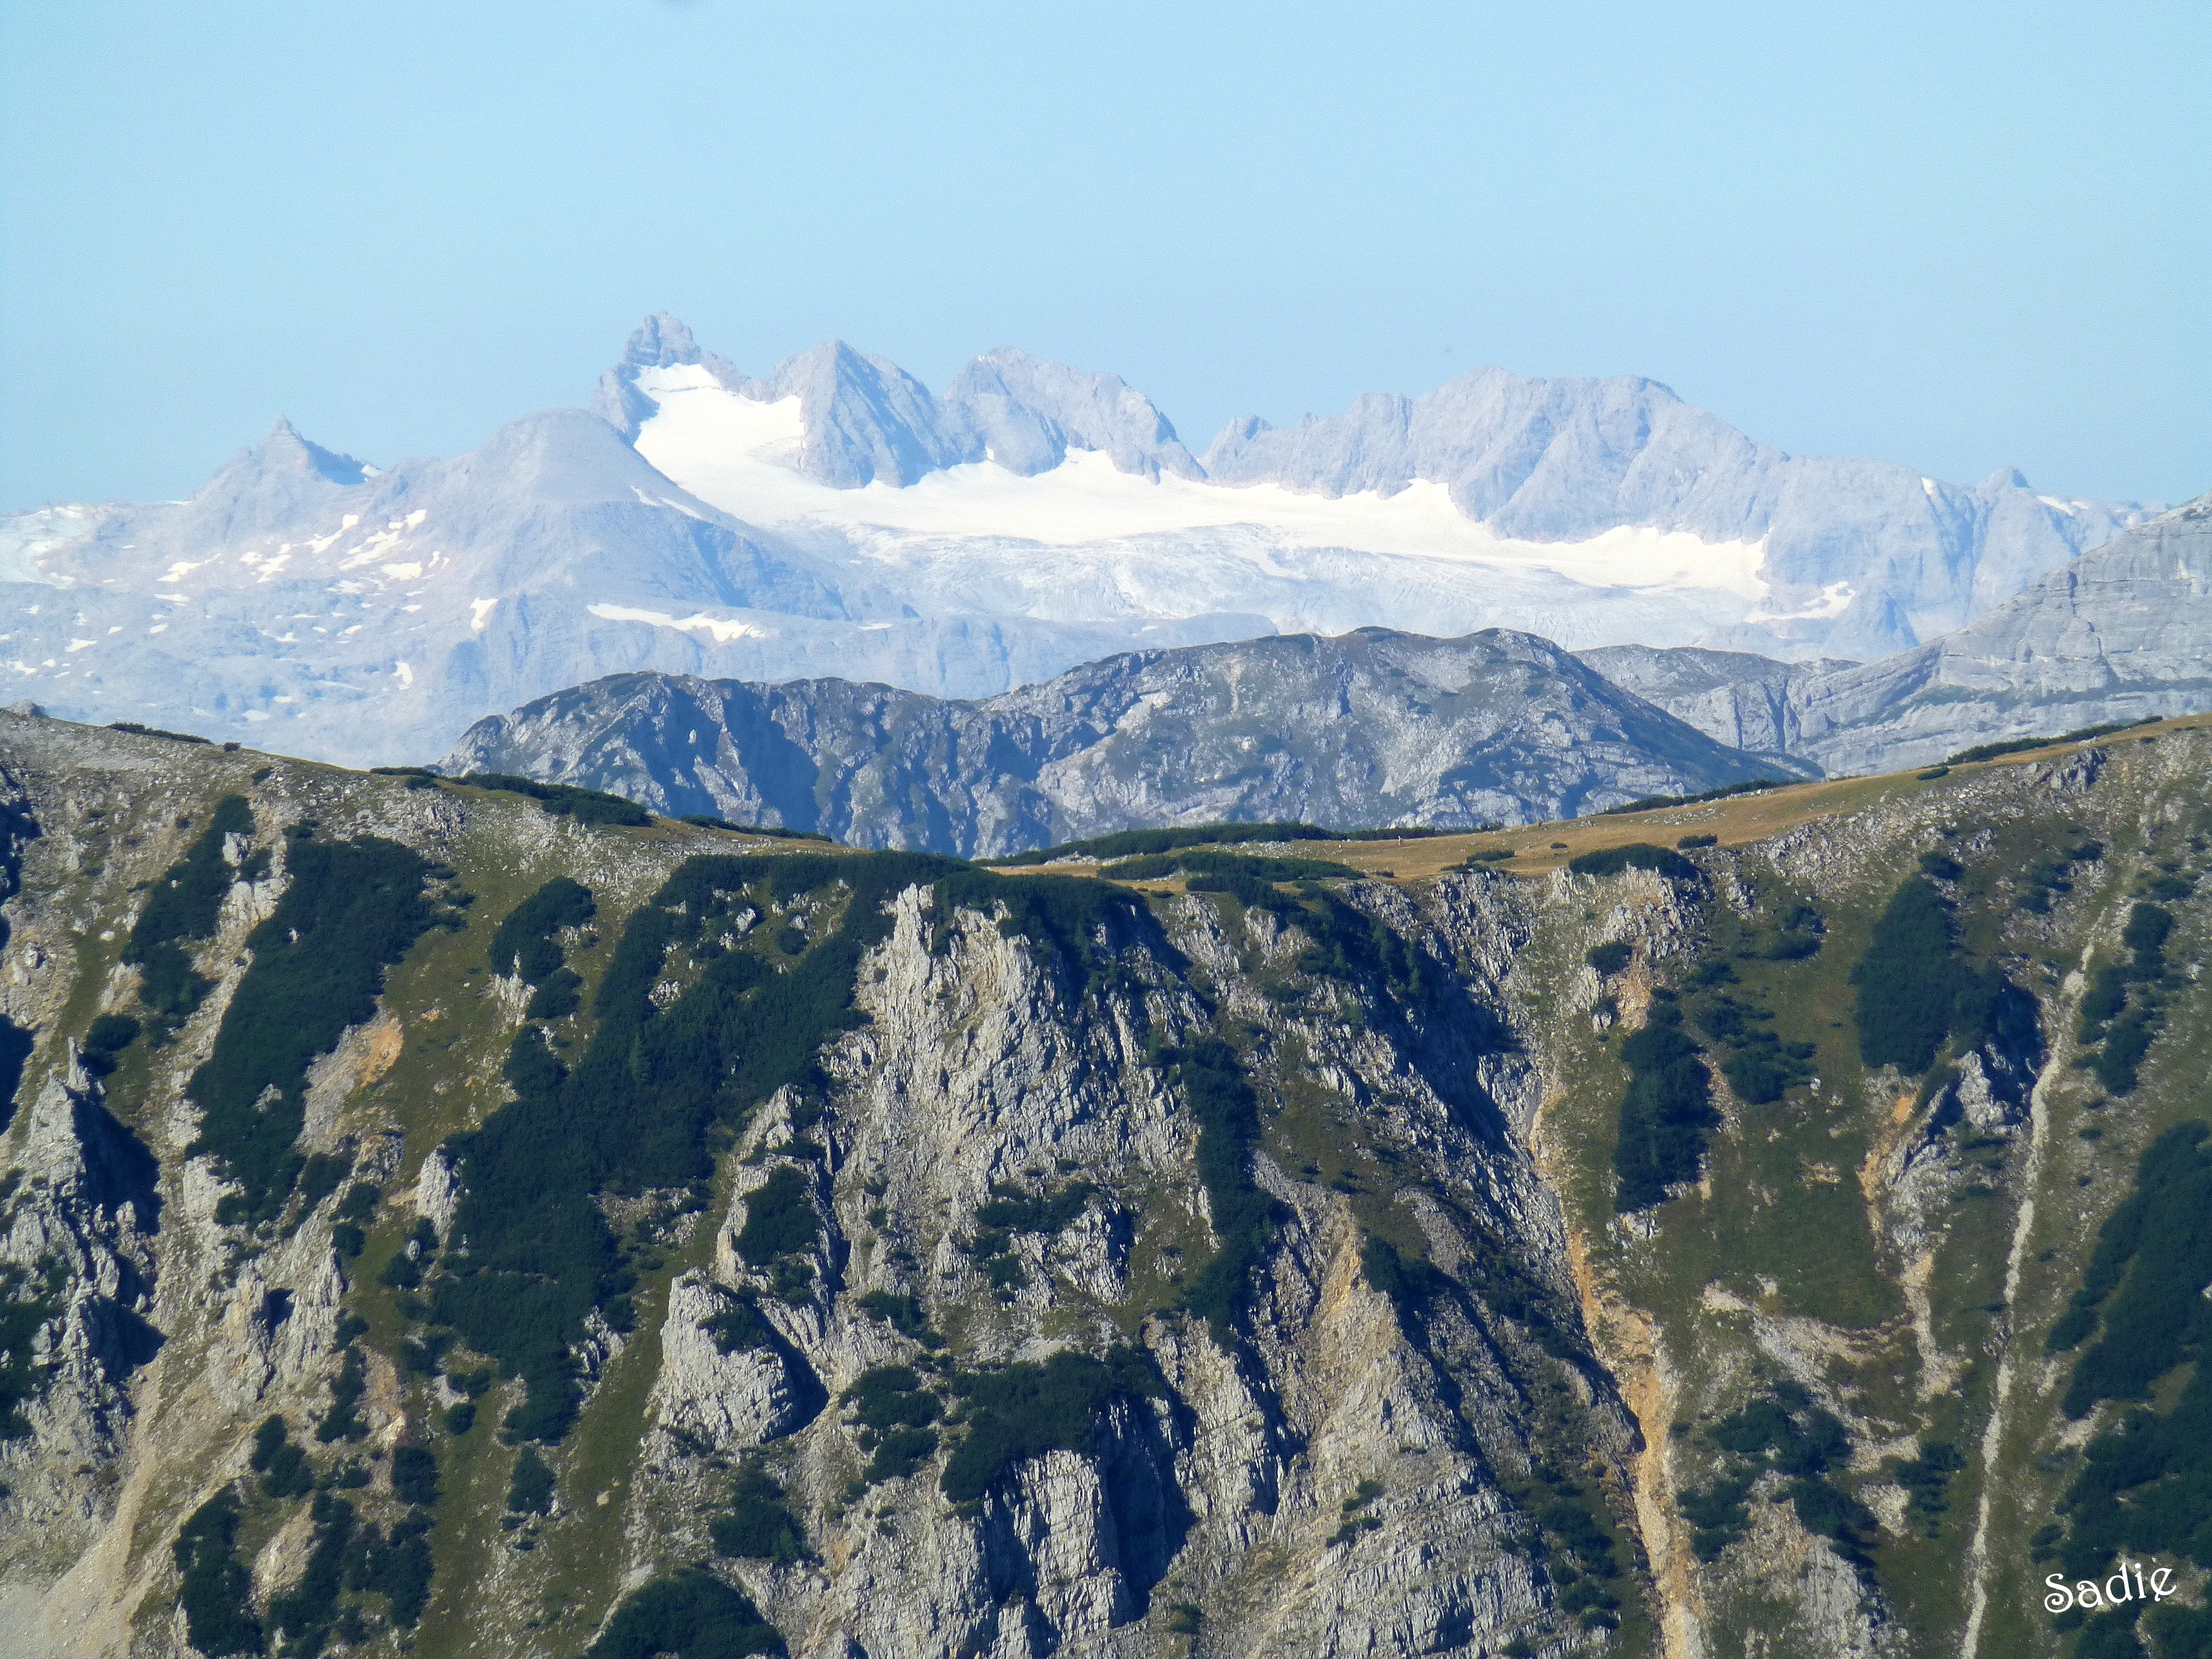
nature, mountain, snow, winter, hiking, view, valley, mountain range, panorama, alpine, ridge, summit, austria, massif, mountains, alps, plateau, fell, cirque, piste, moraine, landform, aerial photography, mountain pass, geographical feature, mountainous landforms, geological phenomenon